Great George Street

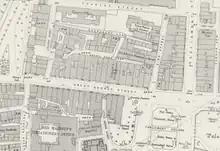
Great George Street and surrounding roads on an Ordnance Survey map, circa 1894

Great George Street is a street in Westminster, London, leading from Parliament Square to Birdcage Walk. The area of the current street was occupied by a number of small roads and yards housing inns and tenements. In the 1750s these were demolished and Great George Street laid out with "houses only as are fit for the habitation of persons of fortune and distinction". Part of the street was demolished in 1806 and is now part of Parliament Square. Between 1898 and 1915 the entire north side of the street was demolished for the construction of the Government Offices Great George Street. The street houses the headquarters of the Royal Institution of Chartered Surveyors, whose building includes the only surviving 1750s façade, and the Institution of Civil Engineers. The street formerly housed the National Portrait Gallery.